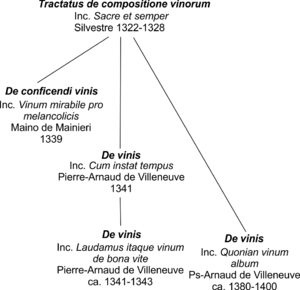
Généalogie du manuscrit De vinis, version simplifiée d'un schéma tiré José Rodriguez Guerrero, El Origen del Pseudo-arnaldiano Liber de vinis,... Azogue, 7, 2013
Le Livre des vins est un recueil de recettes de vins médicinaux du XIVᵉ siècle, reprenant après un long hiatus d'un millénaire, une tradition pharmacologique gréco-latine antique, enrichie au passage par la médecine de langue arabe. L'origine du texte remonterait à un manuscrit latin de maître Silvestre, écrit dans les années 1322-1328. Il fut cependant longtemps attribué au médecin Catalan Arnaud de Villeneuve qui professa la médecine galénique à l'université de Montpellier dans la décennie 1290. Le prestige du médecin lui assura un grand succès jusqu'à la Renaissance.